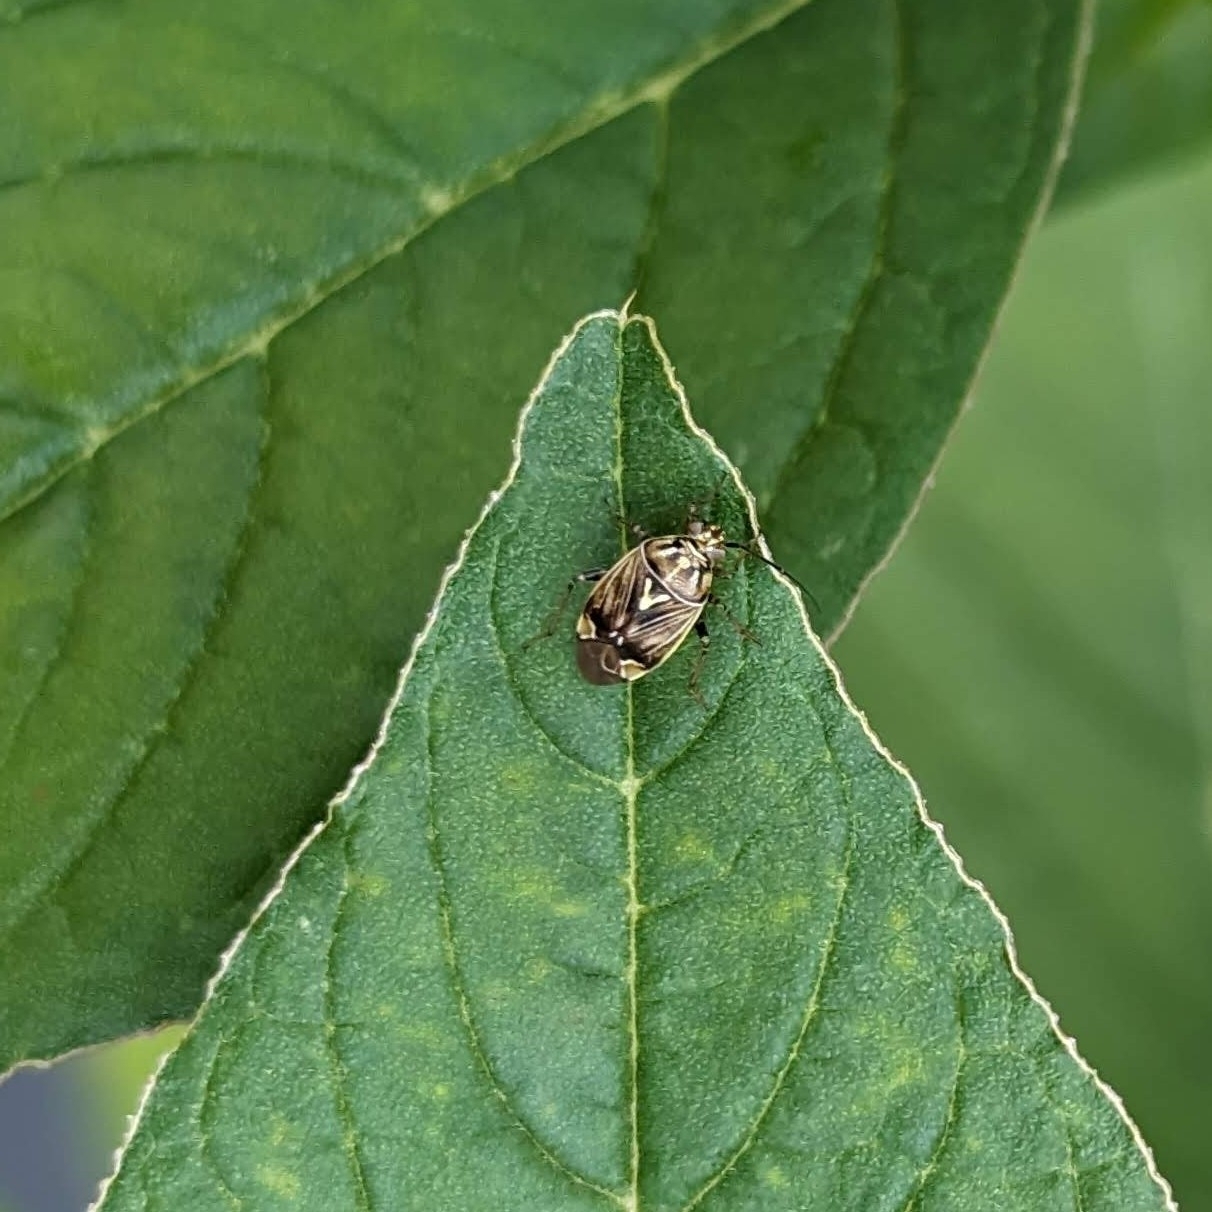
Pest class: lygus_bug